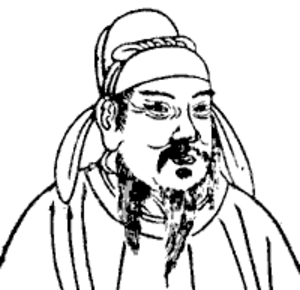
Tang Zhongzong est le quatrième empereur chinois de la dynastie Tang. Son nom de naissance est Li Xian et à certaines périodes de sa vie Li Zhe et Wu Xian. Il règne en 684, puis de 705 à 710. C'est le fils de Gaozong et de Wu Zetian et le frère de Tang Ruizong.